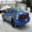
Label: automobile